Dog collar

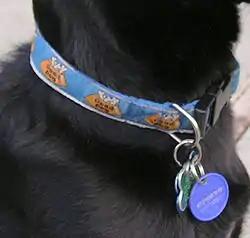
Nylon quick-release buckle collar with identification and medical tags.

Collars are made with a variety of materials, most commonly leather or nylon webbing. Less common materials can include polyester, hemp, metal, or "oilcloth" (vinyl woven with cotton). Collars can be decorated in a variety of ways with a variety of materials. The basic collars for everyday wear are: